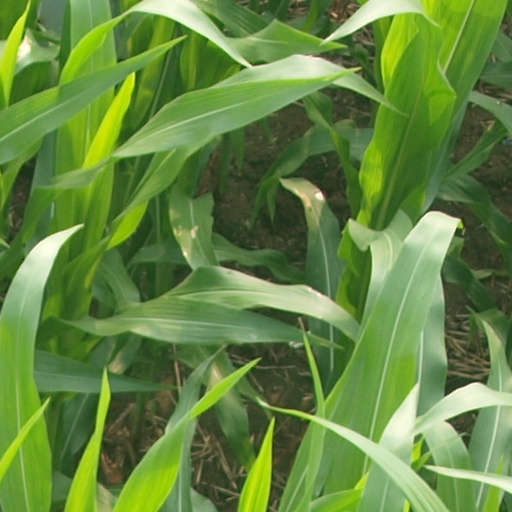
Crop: maize; corn